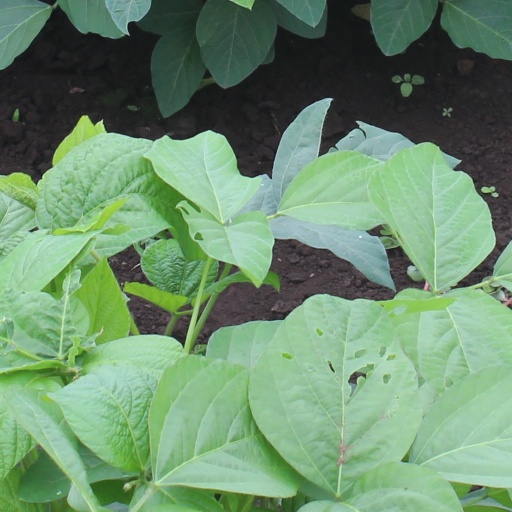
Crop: soybean